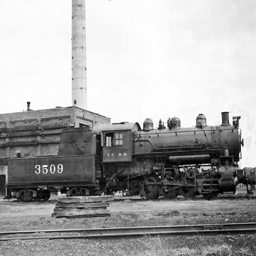
shopping for a steam locomotive